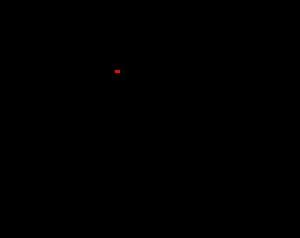
Le NE555 est un circuit intégré utilisé pour la temporisation ou en mode multivibrateur monostable et astable. Le NE555 a été créé en 1970 par Hans R. Camenzind et commercialisé en 1971 par Signetics. Ce composant est toujours utilisé de nos jours en raison de sa facilité d'utilisation, son faible coût et sa stabilité. Un milliard d'unités sont fabriquées par an.